Joe Harding

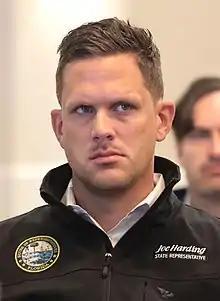
Harding at the 2022 Hazlitt Summit hosted by Young Americans for Liberty Foundation

Joe Harding (born June 18, 1987) is an American politician and businessman who was a member of the Florida House of Representatives from 2020 until his resignation in 2022. A member of the Republican Party, Harding is most well known for introducing the Florida Parental Rights in Education Act, commonly known by opponents as the "Don't Say Gay" act.